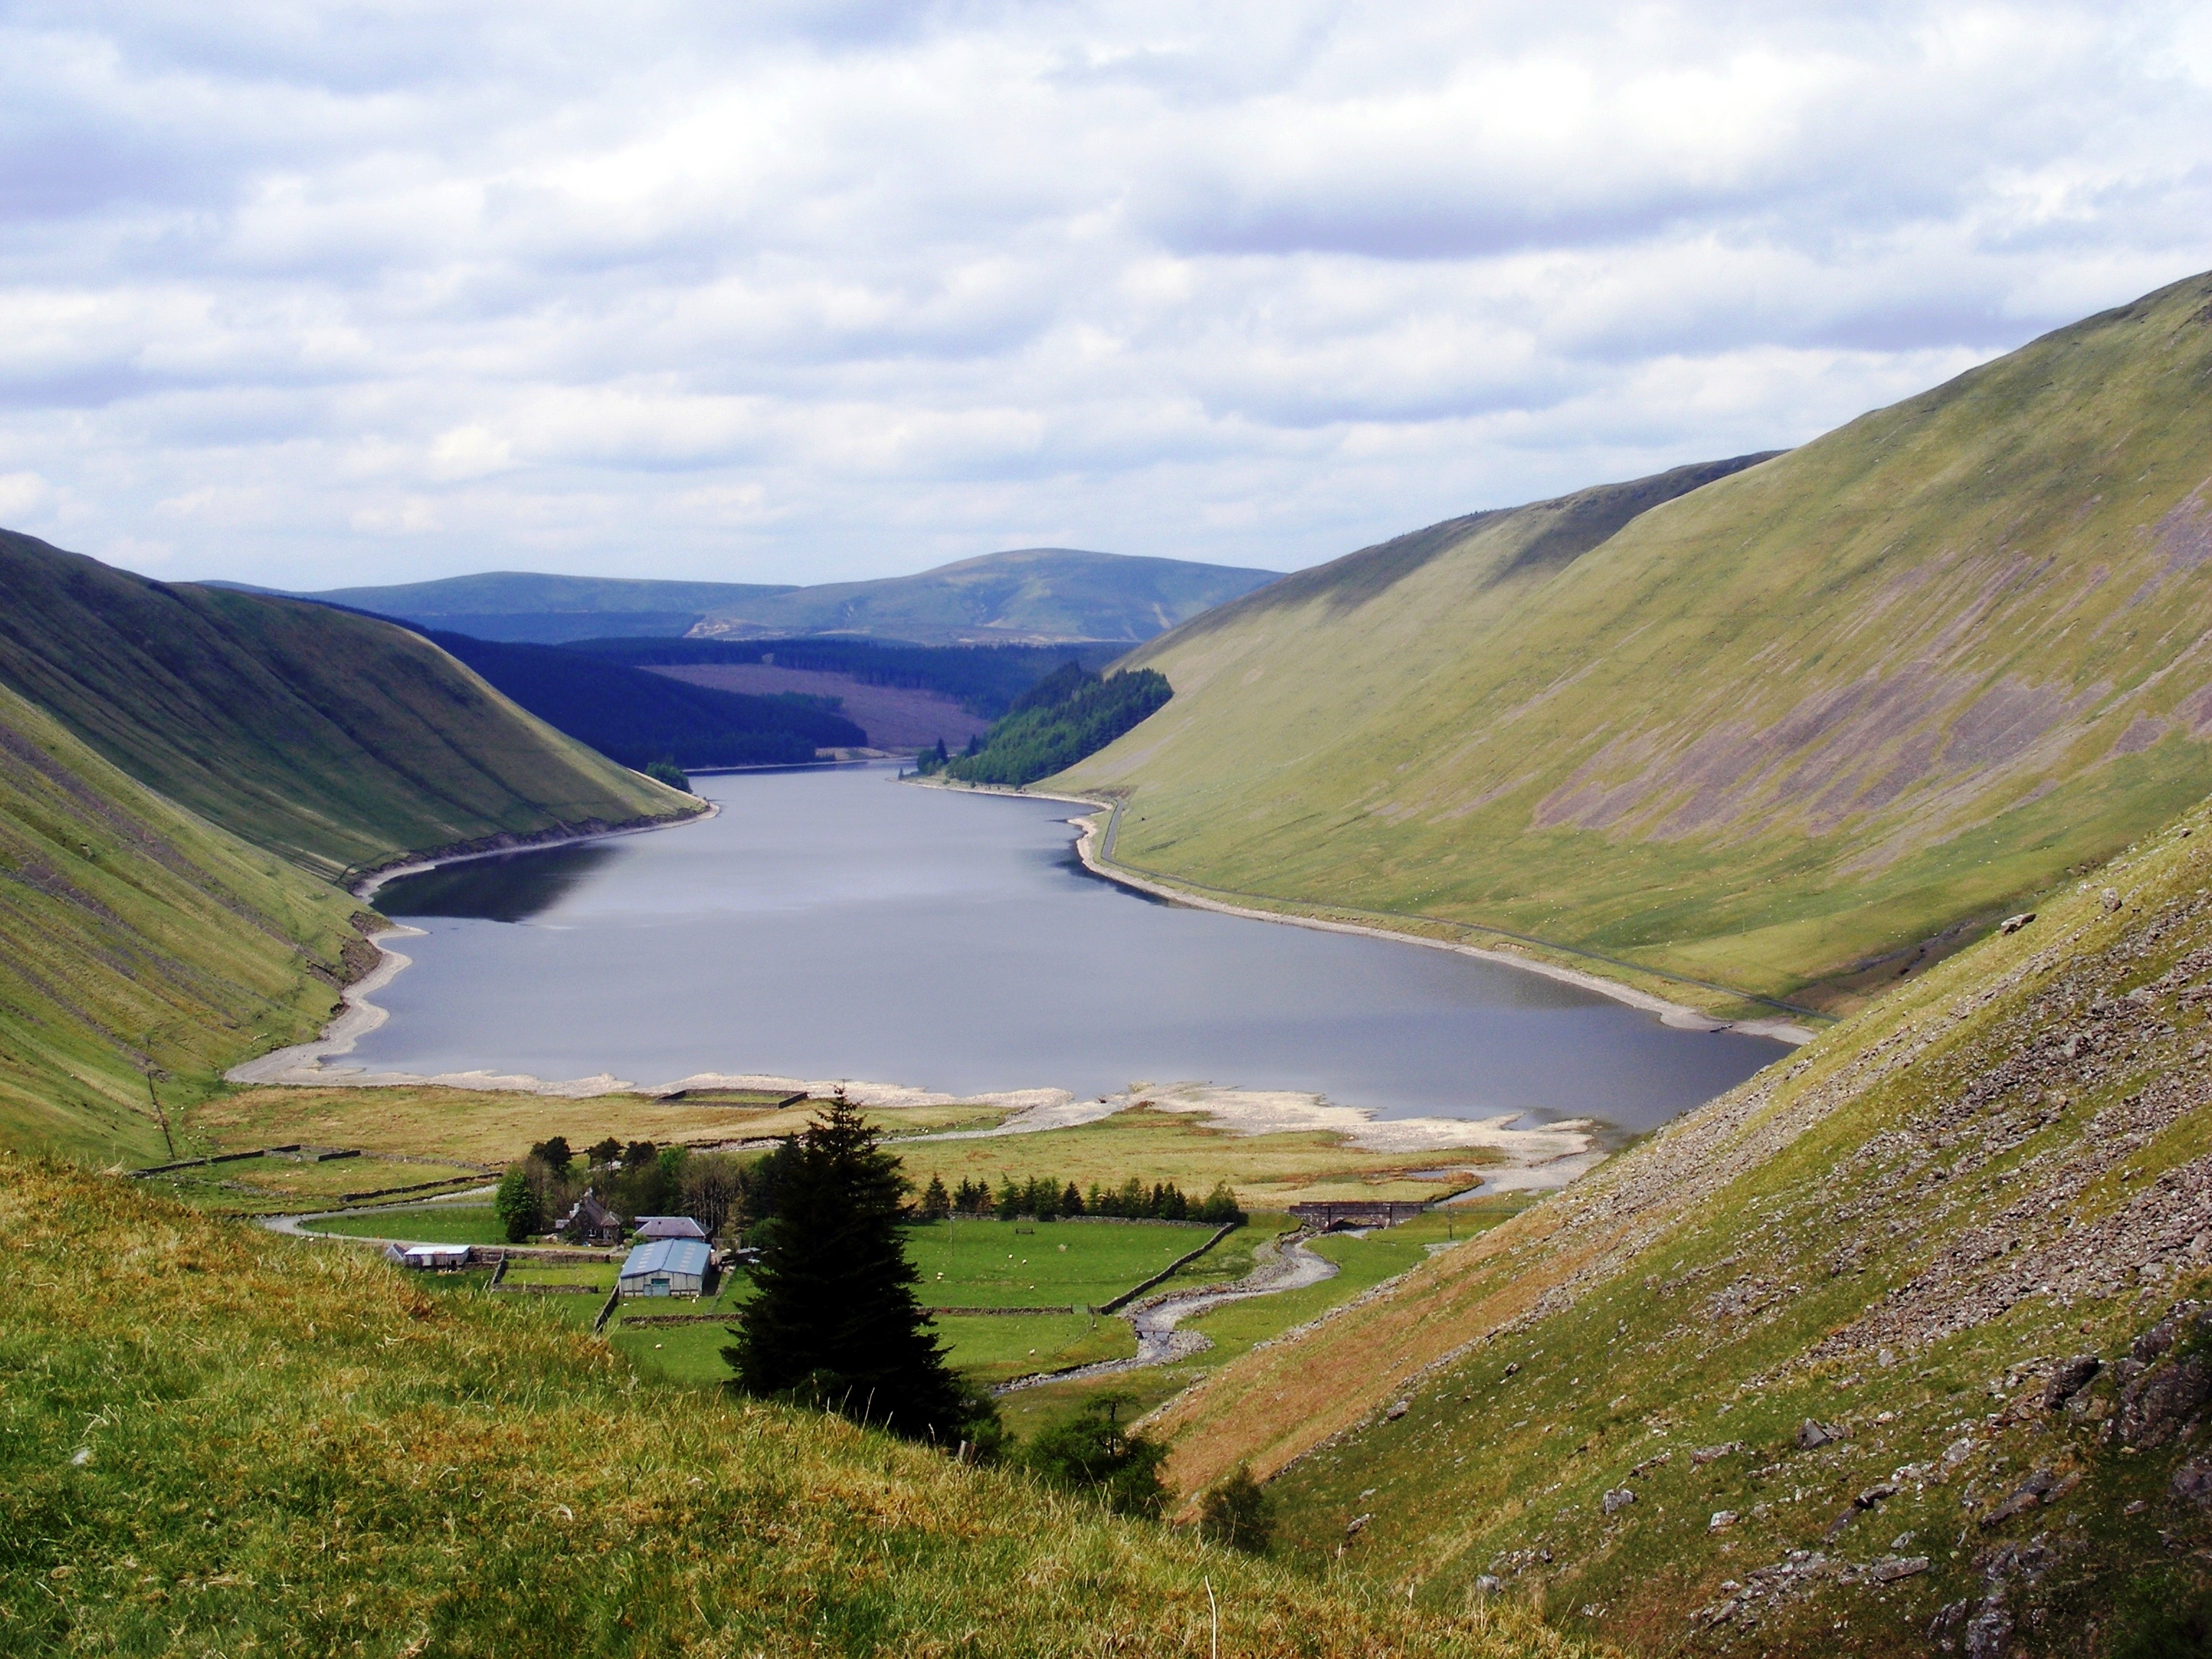
landscape, water, grass, mountain, sky, countryside, hill, lake, valley, mountain range, rural, green, scenic, scenery, fjord, reservoir, highland, ridge, body of water, outdoors, clouds, plateau, beautiful, fell, loch, rural area, landform, tarn, lake district, mountain pass, geographical feature, mountainous landforms, glacial landform